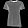
Label: T - shirt / top